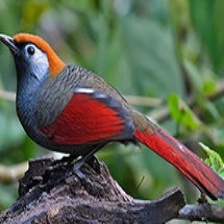
Species: RED TAILED THRUSH
Scientific name: NEOCOSSYPHUS RUFUS